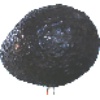
Label: Avocado ripe 1